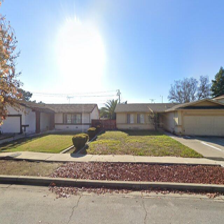
Label: streetView